Homo naledi

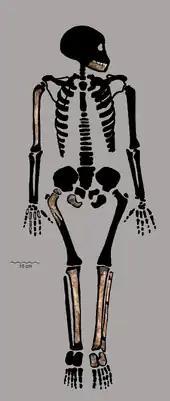
A skeletal reconstruction of the juvenile DH7 – Scale

The "H. naledi" specimens are estimated to have, on average, stood approximately and weighed . This body mass is intermediate between what is typically seen in "Australopithecus" and "Homo" species. Like other "Homo", female and male "H. naledi" were likely about the same size, males on average about 20% larger than females. A juvenile specimen, DH7, is skeletally consistent with a growth rate similar to the faster ape-like trajectories of MH1 ("A. sediba") and Turkana boy ("H. ergaster"). Because dental development is so similar to that of modern humans, a slower maturation rate is not completely out of the question. Using the faster growth rate, DH7 would have died at 8–11 years old, but using the slower growth, DH7 would have died at 11–15 years old.